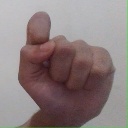
अक्षर: घ